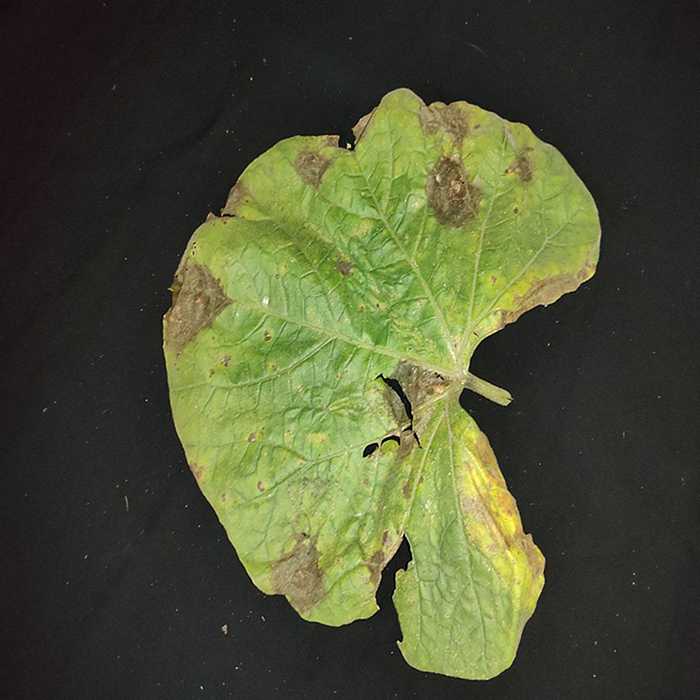
Plant: Bottle gourd
Label: Downey mildew